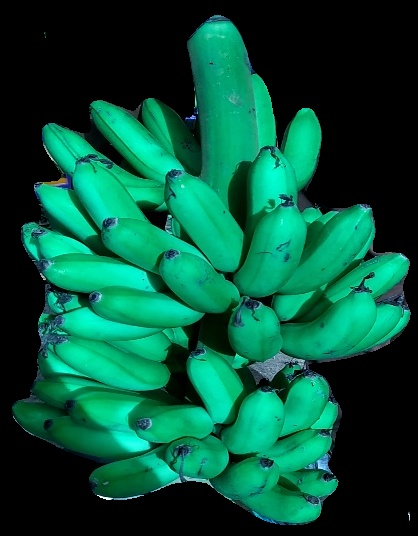
Variety: rasbale
Grade: grade1